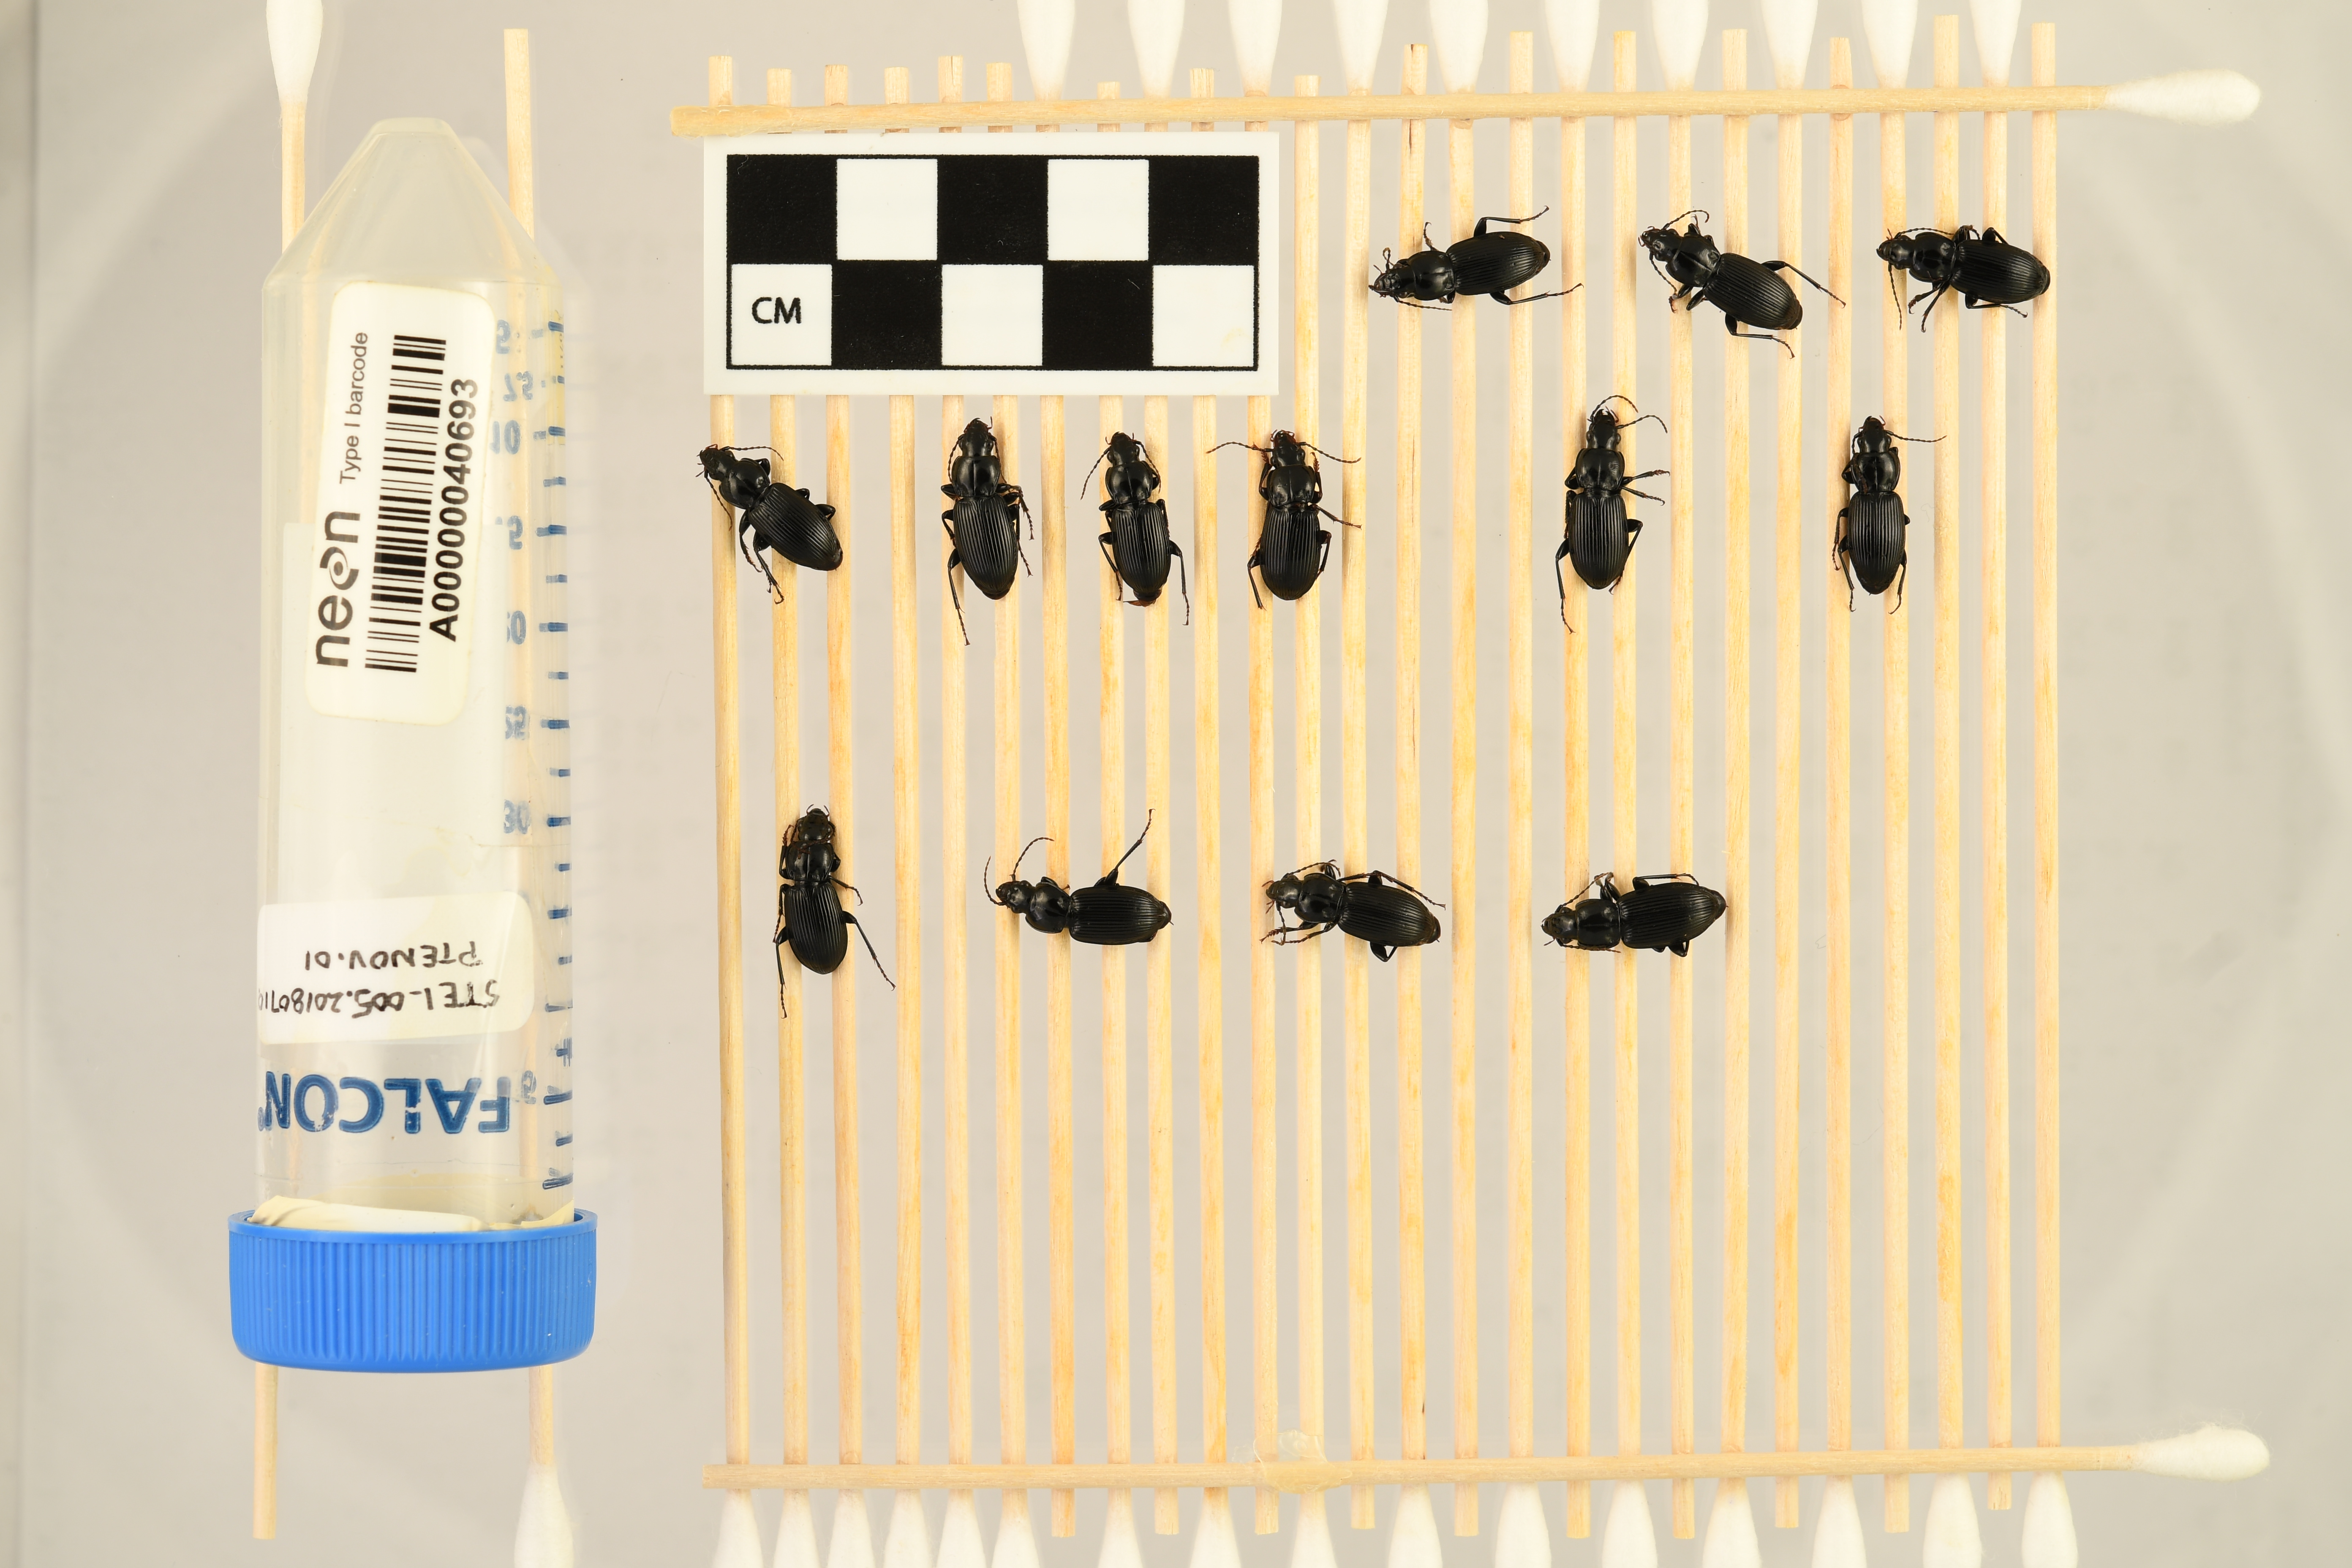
Pterostichus novus — Steigerwaldt-Chequamegon NEON, plot STEI_005. Beetle 1, ElytraLength: 0.8944 cm (lying flat: No)

Pterostichus novus — Steigerwaldt-Chequamegon NEON, plot STEI_005. Beetle 1, ElytraWidth: 0.4744 cm (lying flat: No)

Pterostichus novus — Steigerwaldt-Chequamegon NEON, plot STEI_005. Beetle 2, ElytraLength: 0.8656 cm (lying flat: Yes)

Pterostichus novus — Steigerwaldt-Chequamegon NEON, plot STEI_005. Beetle 2, ElytraWidth: 0.4636 cm (lying flat: Yes)

Pterostichus novus — Steigerwaldt-Chequamegon NEON, plot STEI_005. Beetle 3, ElytraLength: 0.8929 cm (lying flat: Yes)

Pterostichus novus — Steigerwaldt-Chequamegon NEON, plot STEI_005. Beetle 3, ElytraWidth: 0.4638 cm (lying flat: Yes)

Pterostichus novus — Steigerwaldt-Chequamegon NEON, plot STEI_005. Beetle 4, ElytraLength: 0.9062 cm (lying flat: Yes)

Pterostichus novus — Steigerwaldt-Chequamegon NEON, plot STEI_005. Beetle 4, ElytraWidth: 0.4756 cm (lying flat: Yes)

Pterostichus novus — Steigerwaldt-Chequamegon NEON, plot STEI_005. Beetle 5, ElytraLength: 0.9357 cm (lying flat: Yes)

Pterostichus novus — Steigerwaldt-Chequamegon NEON, plot STEI_005. Beetle 5, ElytraWidth: 0.4787 cm (lying flat: Yes)

Pterostichus novus — Steigerwaldt-Chequamegon NEON, plot STEI_005. Beetle 6, ElytraLength: 0.8547 cm (lying flat: Yes)

Pterostichus novus — Steigerwaldt-Chequamegon NEON, plot STEI_005. Beetle 6, ElytraWidth: 0.4648 cm (lying flat: Yes)

Pterostichus novus — Steigerwaldt-Chequamegon NEON, plot STEI_005. Beetle 7, ElytraLength: 0.8692 cm (lying flat: Yes)

Pterostichus novus — Steigerwaldt-Chequamegon NEON, plot STEI_005. Beetle 7, ElytraWidth: 0.4737 cm (lying flat: Yes)

Pterostichus novus — Steigerwaldt-Chequamegon NEON, plot STEI_005. Beetle 8, ElytraLength: 0.9012 cm (lying flat: Yes)

Pterostichus novus — Steigerwaldt-Chequamegon NEON, plot STEI_005. Beetle 8, ElytraWidth: 0.4835 cm (lying flat: Yes)

Pterostichus novus — Steigerwaldt-Chequamegon NEON, plot STEI_005. Beetle 9, ElytraLength: 0.8902 cm (lying flat: Yes)

Pterostichus novus — Steigerwaldt-Chequamegon NEON, plot STEI_005. Beetle 9, ElytraWidth: 0.4507 cm (lying flat: Yes)

Pterostichus novus — Steigerwaldt-Chequamegon NEON, plot STEI_005. Beetle 10, ElytraLength: 0.8728 cm (lying flat: Yes)

Pterostichus novus — Steigerwaldt-Chequamegon NEON, plot STEI_005. Beetle 10, ElytraWidth: 0.4648 cm (lying flat: Yes)

Pterostichus novus — Steigerwaldt-Chequamegon NEON, plot STEI_005. Beetle 11, ElytraLength: 0.9012 cm (lying flat: Yes)

Pterostichus novus — Steigerwaldt-Chequamegon NEON, plot STEI_005. Beetle 11, ElytraWidth: 0.4946 cm (lying flat: Yes)

Pterostichus novus — Steigerwaldt-Chequamegon NEON, plot STEI_005. Beetle 12, ElytraLength: 0.9118 cm (lying flat: Yes)

Pterostichus novus — Steigerwaldt-Chequamegon NEON, plot STEI_005. Beetle 12, ElytraWidth: 0.4531 cm (lying flat: Yes)

Pterostichus novus — Steigerwaldt-Chequamegon NEON, plot STEI_005. Beetle 13, ElytraLength: 0.9593 cm (lying flat: Yes)

Pterostichus novus — Steigerwaldt-Chequamegon NEON, plot STEI_005. Beetle 13, ElytraWidth: 0.5222 cm (lying flat: Yes)